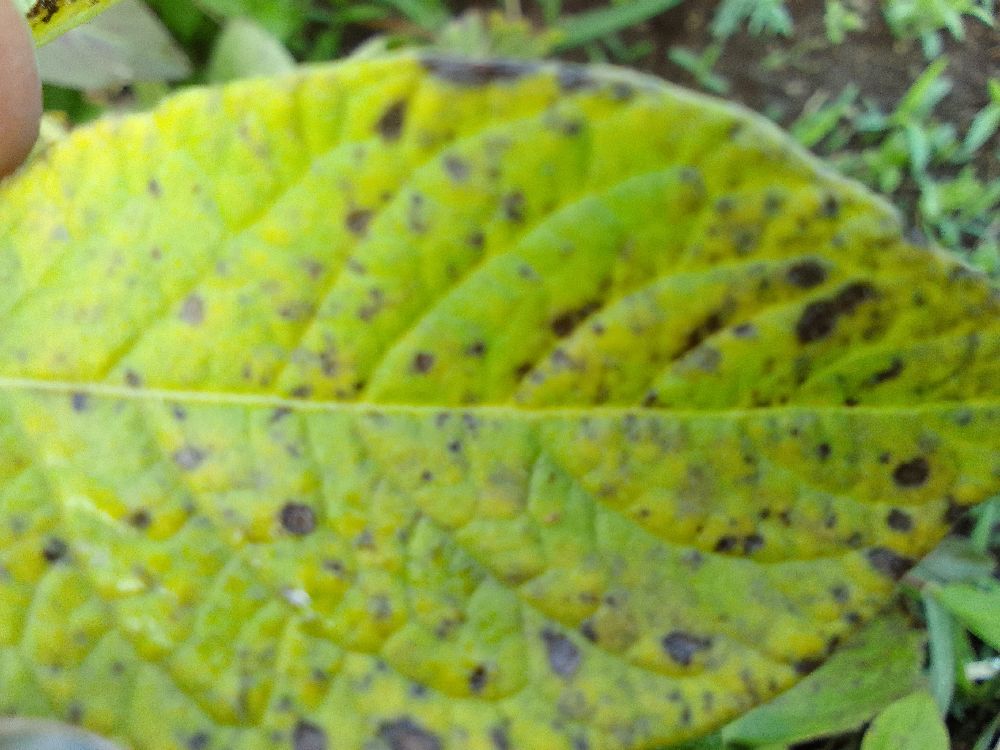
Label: Early blight